Discus (fish)

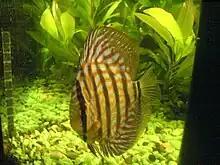
Red turquoise discus

Like cichlids from the genus "Pterophyllum" (angelfish), all "Symphysodon" species have a laterally compressed body shape. In contrast to "Pterophyllum", however, extended finnage is absent giving "Symphysodon" a more rounded shape. It is this body shape from which their common name, "discus", is derived. The sides of the fish are frequently patterned in shades of green, red, brown, and blue. Some of the more brightly marked variants are the result of selective breeding by aquarists and do not exist in the wild. Discus typically reach up to in length, but captives have been claimed to reach . Adults generally weigh . Discus fish exhibit no sexual dimorphism when they are under about 4 inches in size, making it difficult to distinguish between males and females at a young age. Once they reach this size, the shape of their dorsal fins begins to change, with females retaining rounder dorsal fins and males developing more pointed ones. Other subtle indicators of sex include the overall size, as males are usually larger, and the thickness of their lips, with males often having thicker lips used for fighting. Despite these clues, none of these characteristics are guaranteed indicators of sex. The only definitive way to confirm the sex of discus fish is by observing spawning behavior, where a female lays eggs and a male swims over to fertilize them.